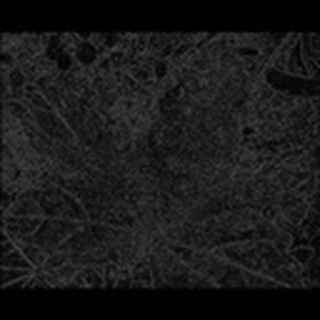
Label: cotton_powdery_mildew